John (archbishop of Esztergom)

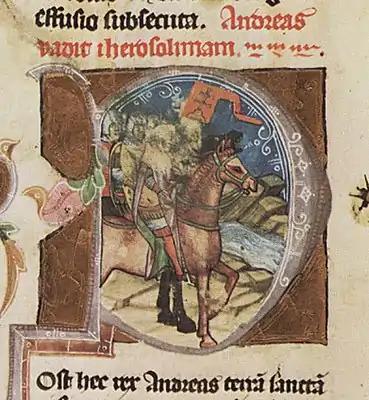
Andrew at the head of his crusader army (from the "Illuminated Chronicle")

Andrew sent a letter in 1214 to Pope Innocent, requesting him to authorize John to anoint his younger son Coloman as king of Galicia. Coloman was crowned by John with the pope's authorization possibly in early 1216. Pope Honorius mentioned in a letter in 1222 that John had crowned Coloman "with the blessing of the Holy See", but the circumstances of the ceremony are unknown. Around the same time Andrew II requested Innocent to exempt John from the obligation to participate in the Fourth Council of the Lateran as he intended to fulfill his father's vow to lead a crusade and wished to leave his family and the realm in the care of Archbishop John. Innocent refused that as John took part in the ecumenical council in 1215, along with Berthold, six Hungarian and three Dalmatian bishops. When Pope Honorius III once again called upon Andrew to fulfill his father's vow to lead a crusade in July 1216, the king, who had postponed the crusade at least three times (in 1201, 1209 and 1213), finally agreed. Departing from Hungary in July 1217, Andrew II appointed John as regent to govern the kingdom during the Fifth Crusade. The land of Tardos was returned to the Archdiocese of Esztergom on this occasion. However both John and Palatine Julius Kán proved to be incapable to prevent the spread of anarchic conditions. When he returned to Hungary by late 1218, Andrew complained to Pope Honorius that his kingdom was "in a miserable and destroyed state, deprived of all of its revenues." A group of barons had even expelled Archbishop John from Hungary. According to Andrew's letter, John was obedient to morality rather than rebelled lords' demands and "wickedness", thus he was imprisoned and exiled "in the midst of great injustice and shame", while his wealth was confiscated by "these tyrants". John spent months of exile until Andrew's return. The king emphasized John and his canons' steadfast fidelity and bravery. As compensation, Andrew donated the vineyards of Pográny (today Pohranice, Slovakia) and other landholdings (for instance, Gamás, Kapoly and Lulla) in Somogy County to John in 1218. The Chapter of Esztergom was granted the land of Alvinc (today Vințu de Jos, Romania) and its "udvornici" in the next year.